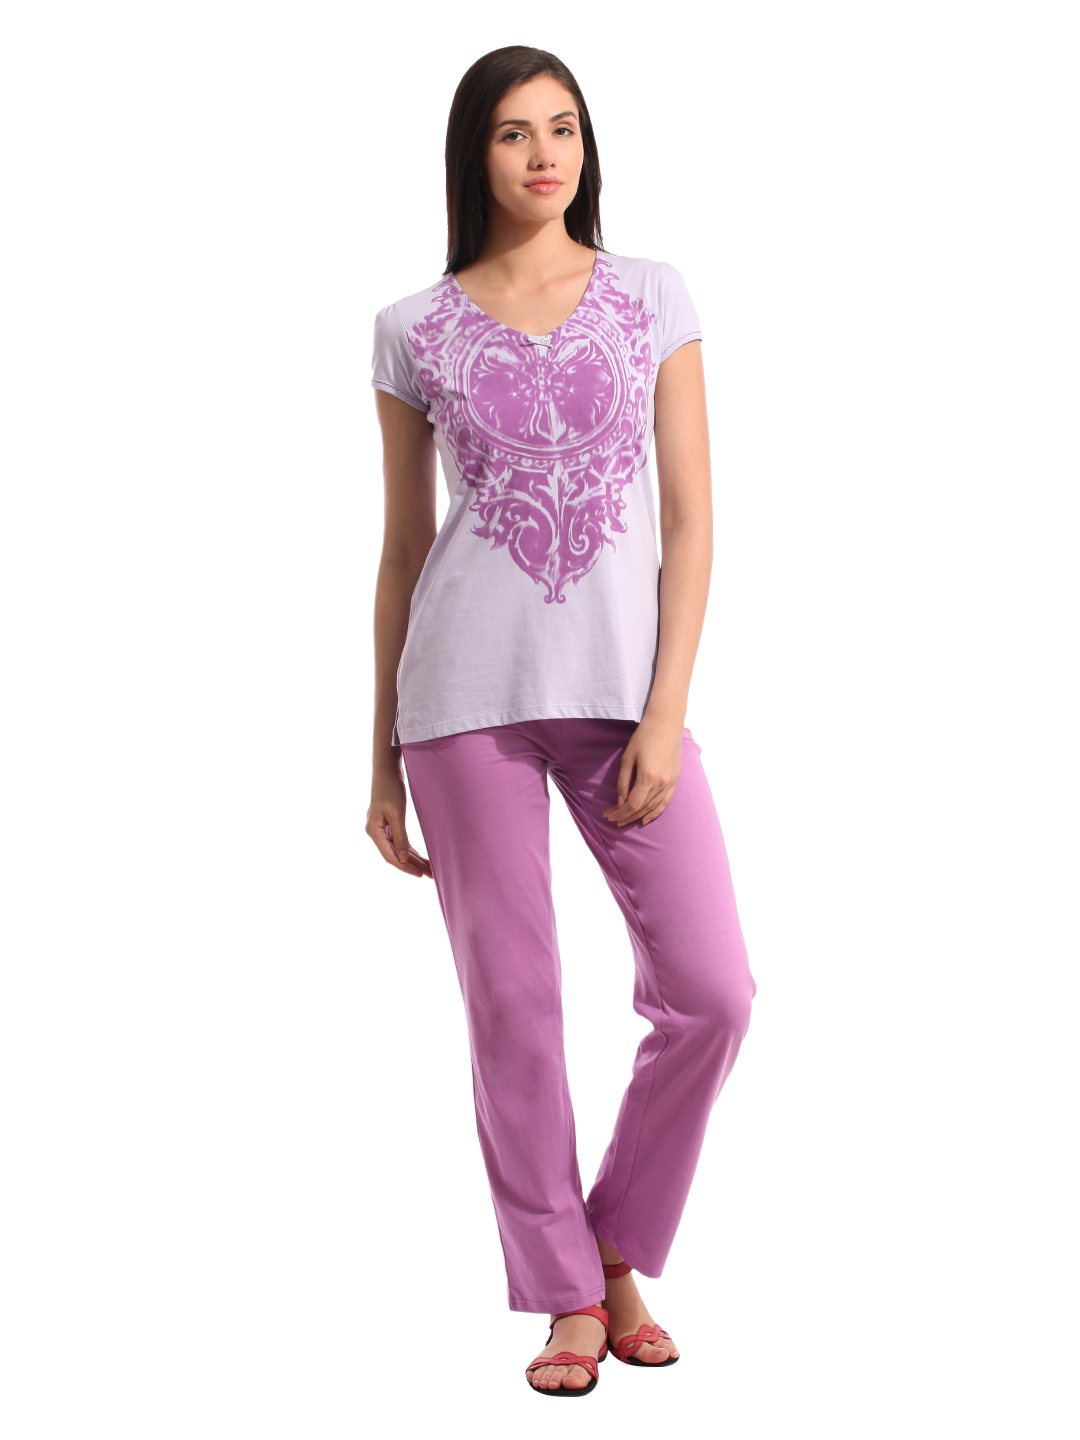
SDL by Sweet Dreams Women Lavender Night suits
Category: Apparel / Loungewear and Nightwear / Night suits
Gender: Women
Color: Lavender
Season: Summer 2017
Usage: Casual